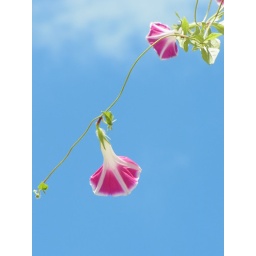
morning glory in the blue sky